East Trinity

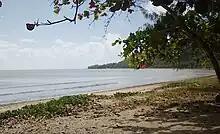

East Trinity has the following mountains, all of which are in the Murray Prior Range along the locality's eastern boundary (from north to south):